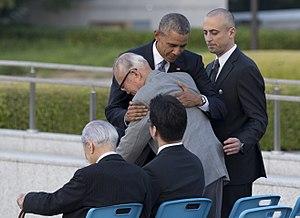
Hibakusha ou, plus récemment est un emprunt linguistique d'origine japonaise qui désigne généralement les victimes des bombardements atomiques d'Hiroshima et Nagasaki les 6 et 9 août 1945 sous les ordres de Harry S. Truman.